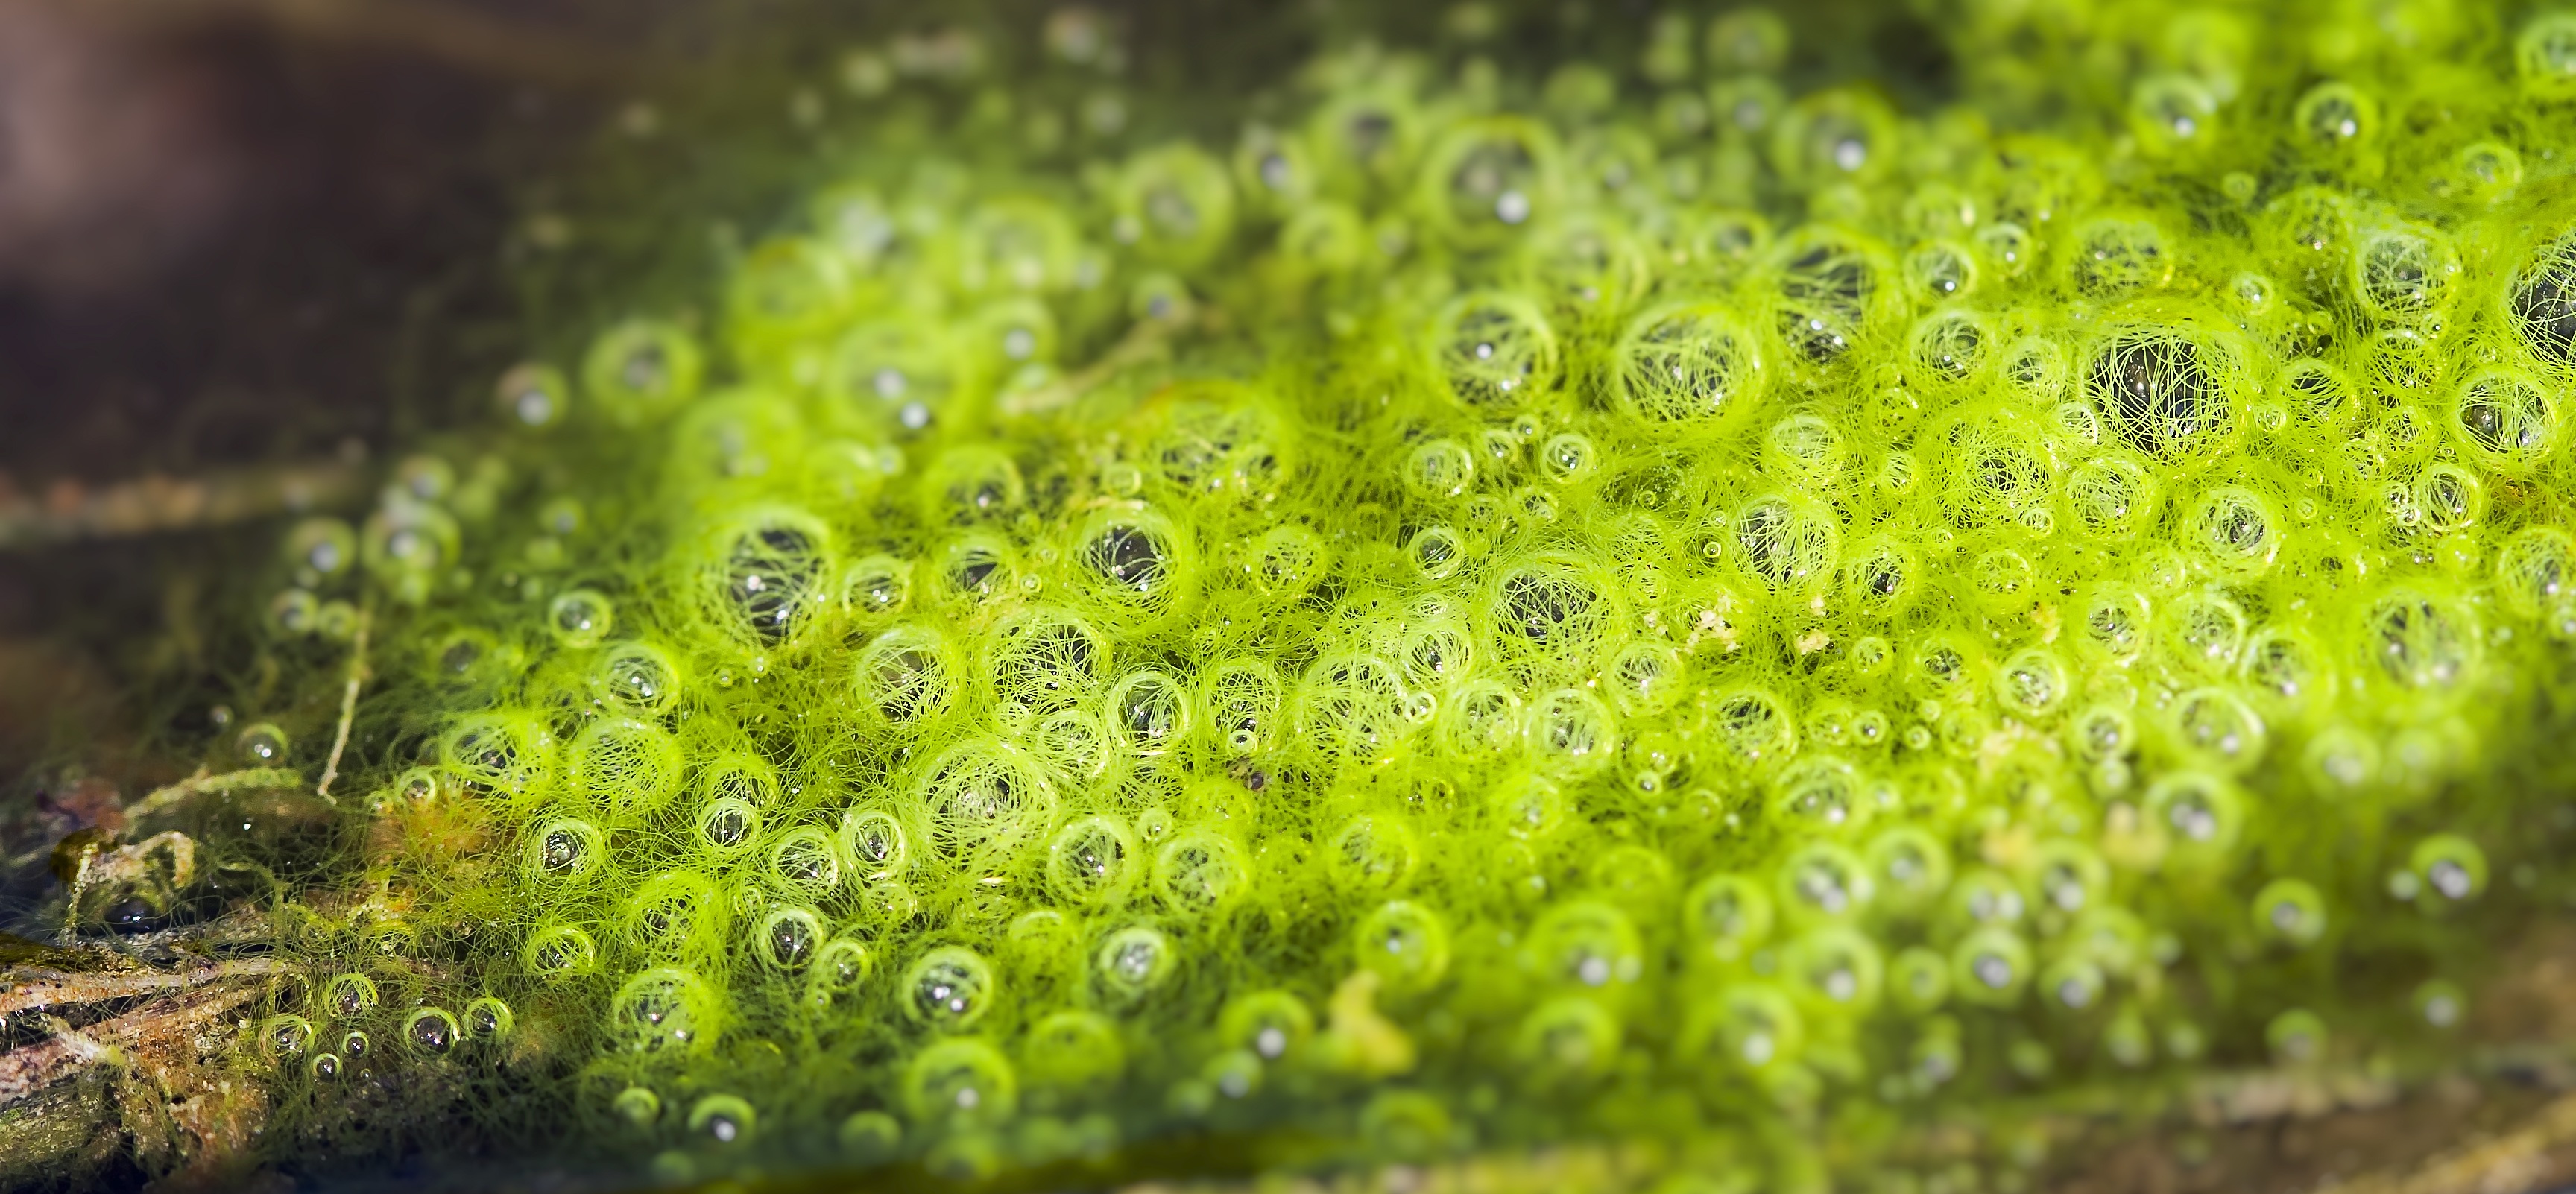
water, nature, grass, abstract, plant, lawn, sunlight, leaf, round, flower, moss, green, soil, botany, frog, yellow, flora, bubble, circle, close up, algae, eggs, nest, babies, organic, macro photography, hatching, green algae, land plant, non vascular land plant